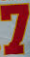
Number: 7